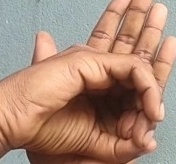
ASL sign: 0